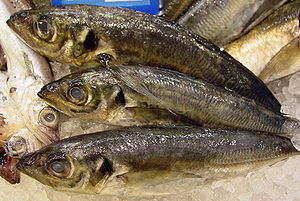
Hestemakrel
Trachurus trachurus